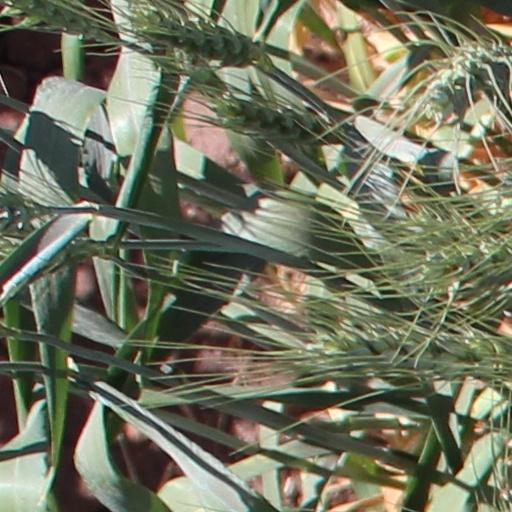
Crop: wheat